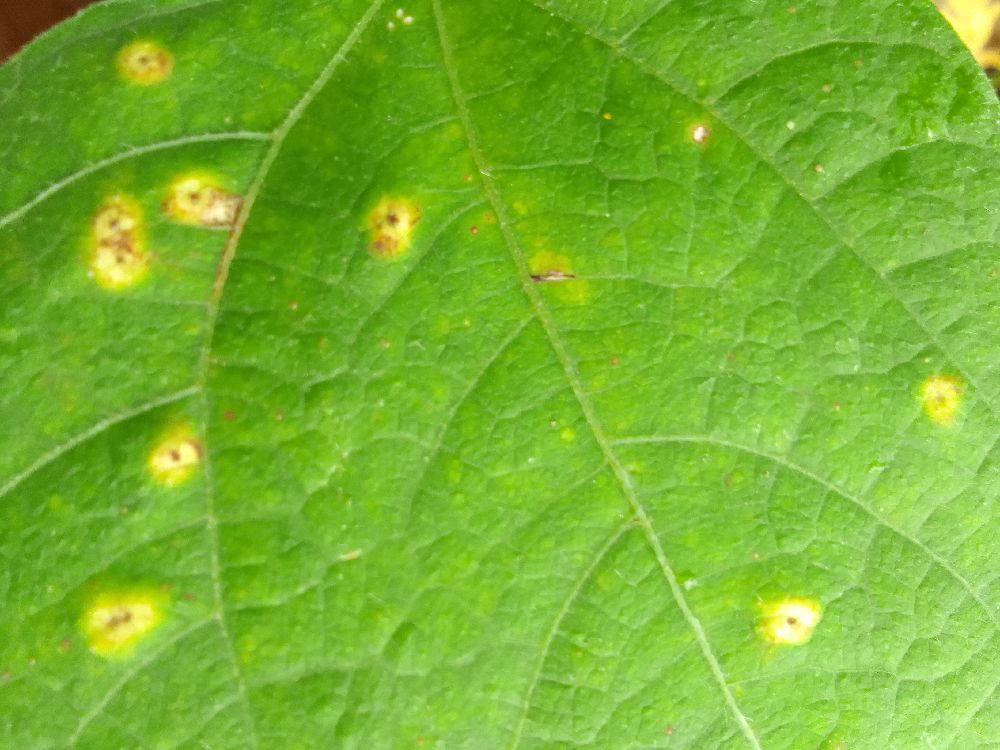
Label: rust